Hemer

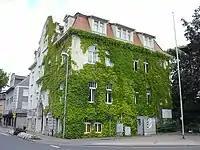
Old "Amtshaus"

The three industrial municipalities of Hemer, Sundwig and Westig had already grown into a single urban area by World War I. The idea of merging the three municipalities had already been mooted before the war, but due to the war it was not until 1920 that it was formally proposed. However, neither Sundwig nor Westig was initially enthusiastic and both later opposed the merger, mostly because the industrialists in the two places were worried that the tax rates would rise to the higher rates of Hemer. At the same time the city of Iserlohn unsuccessfully tried to incorporate several municipalities: Letmathe and Oestrich to the west, and also the industrial municipalities of the Amt Hemer. Because of the opposition, the merger of the three municipalities was delayed until 1929, when it was carried out by order of the Prussian Ministry of the Interior. At the same time the municipality of Calle was split into four parts: the northern Griesenbrauck was added to Landhausen; Bilveringsen passed to Hemer; the central part around Wermingsen was incorporated into Iserlohn; and the southern parts passed to Westig. With effect from August 1, 1929, Hemer, Sundwig and Westig, as well as Landhausen and the remains of Calle were merged, covering an area of and having a population of 13,809.